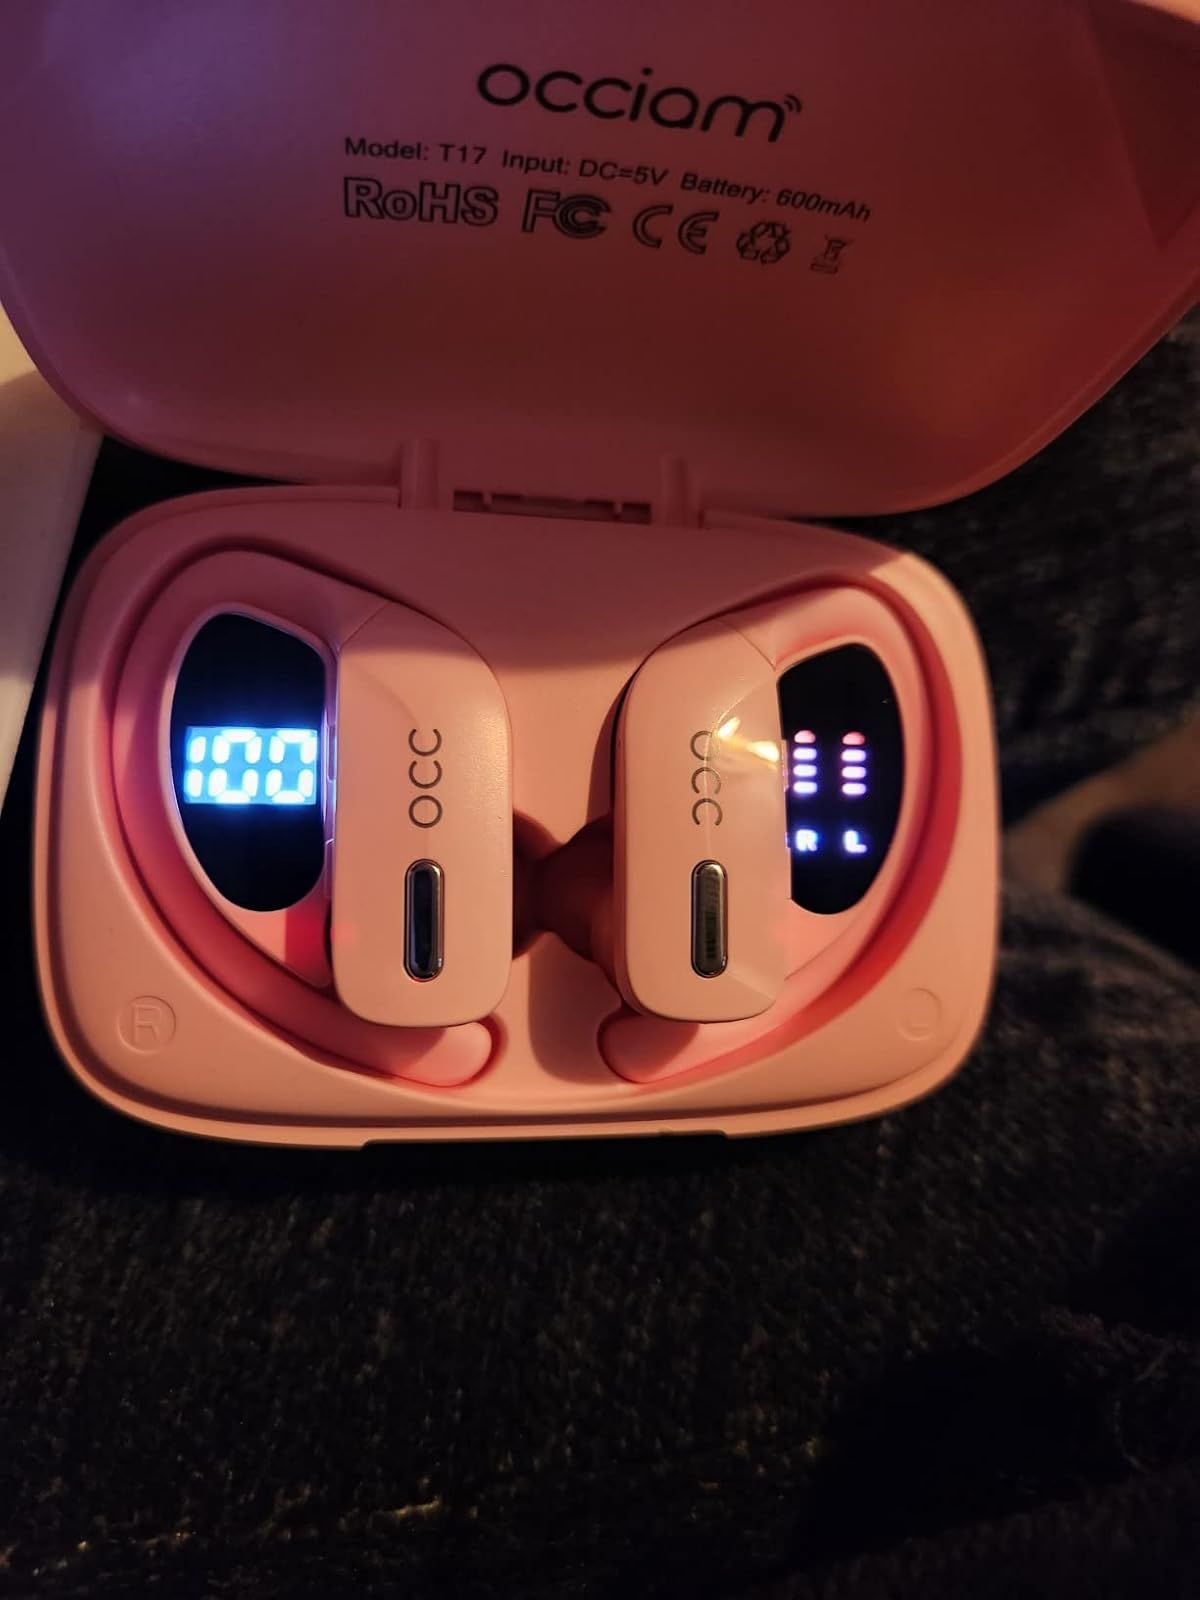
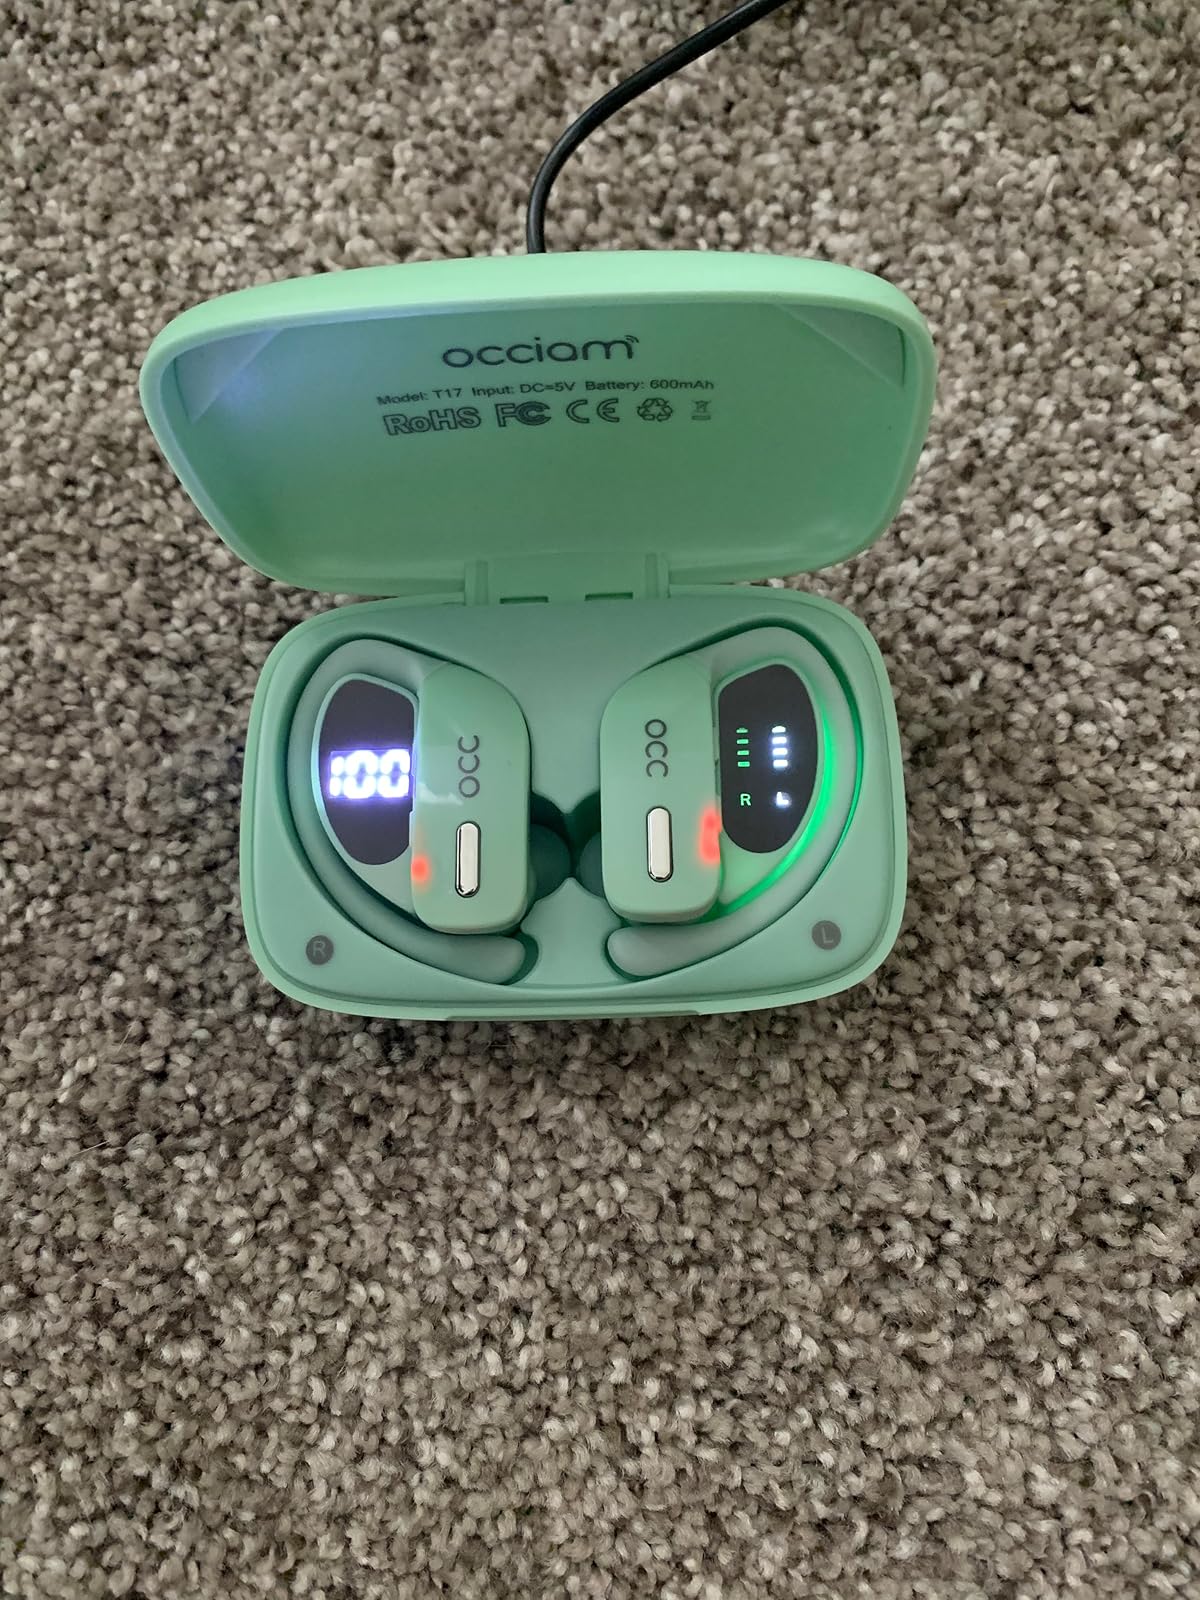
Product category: earbuds
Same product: no